2/3rd Anti-Tank Regiment (Australia)

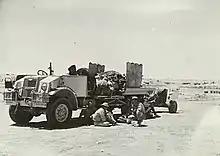
6-pounder gun and vehicle, 2/3rd Anti-Tank Regiment, August 1942

Following withdrawal from Tobruk, the regiment was reformed at Hill 95 before moving to Qastina Camp to rejoin the rest of the 9th Division. It was expanded to a 64-gun regiment, and absorbed several anti-tank companies at this time. They deployed to Syria in January 1942, undertaking defensive duties around Tripoli as part of the Allied occupation force, remaining there until June 1942 when they were recalled to Egypt after the Germans launched an offensive. By July, the regiment was commanded by Lieutenant Colonel J.F. Herbertson; the 2-pounders were replaced by 6-pounders around this time. Detaching a battery to support each of the 9th Division's three infantry brigades, over the course of several months the regiment took part in defensive fighting during the First Battle of El Alamein. Casualties throughout July amounted to 23 killed, 80 wounded and 46 captured. Later, during October and November, the regiment supported the offensive actions of the Second Battle of El Alamein, during which the 9th Division carried out attacks towards the coast, before the Allied breakthrough in early November. The 2/3rd Anti-Tank Regiment fired 1,276 rounds during 13 days of heavy fighting, during which 36 guns were destroyed.